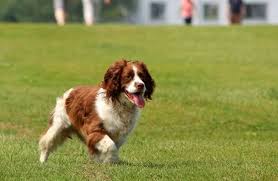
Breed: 276-n000112-English_springer